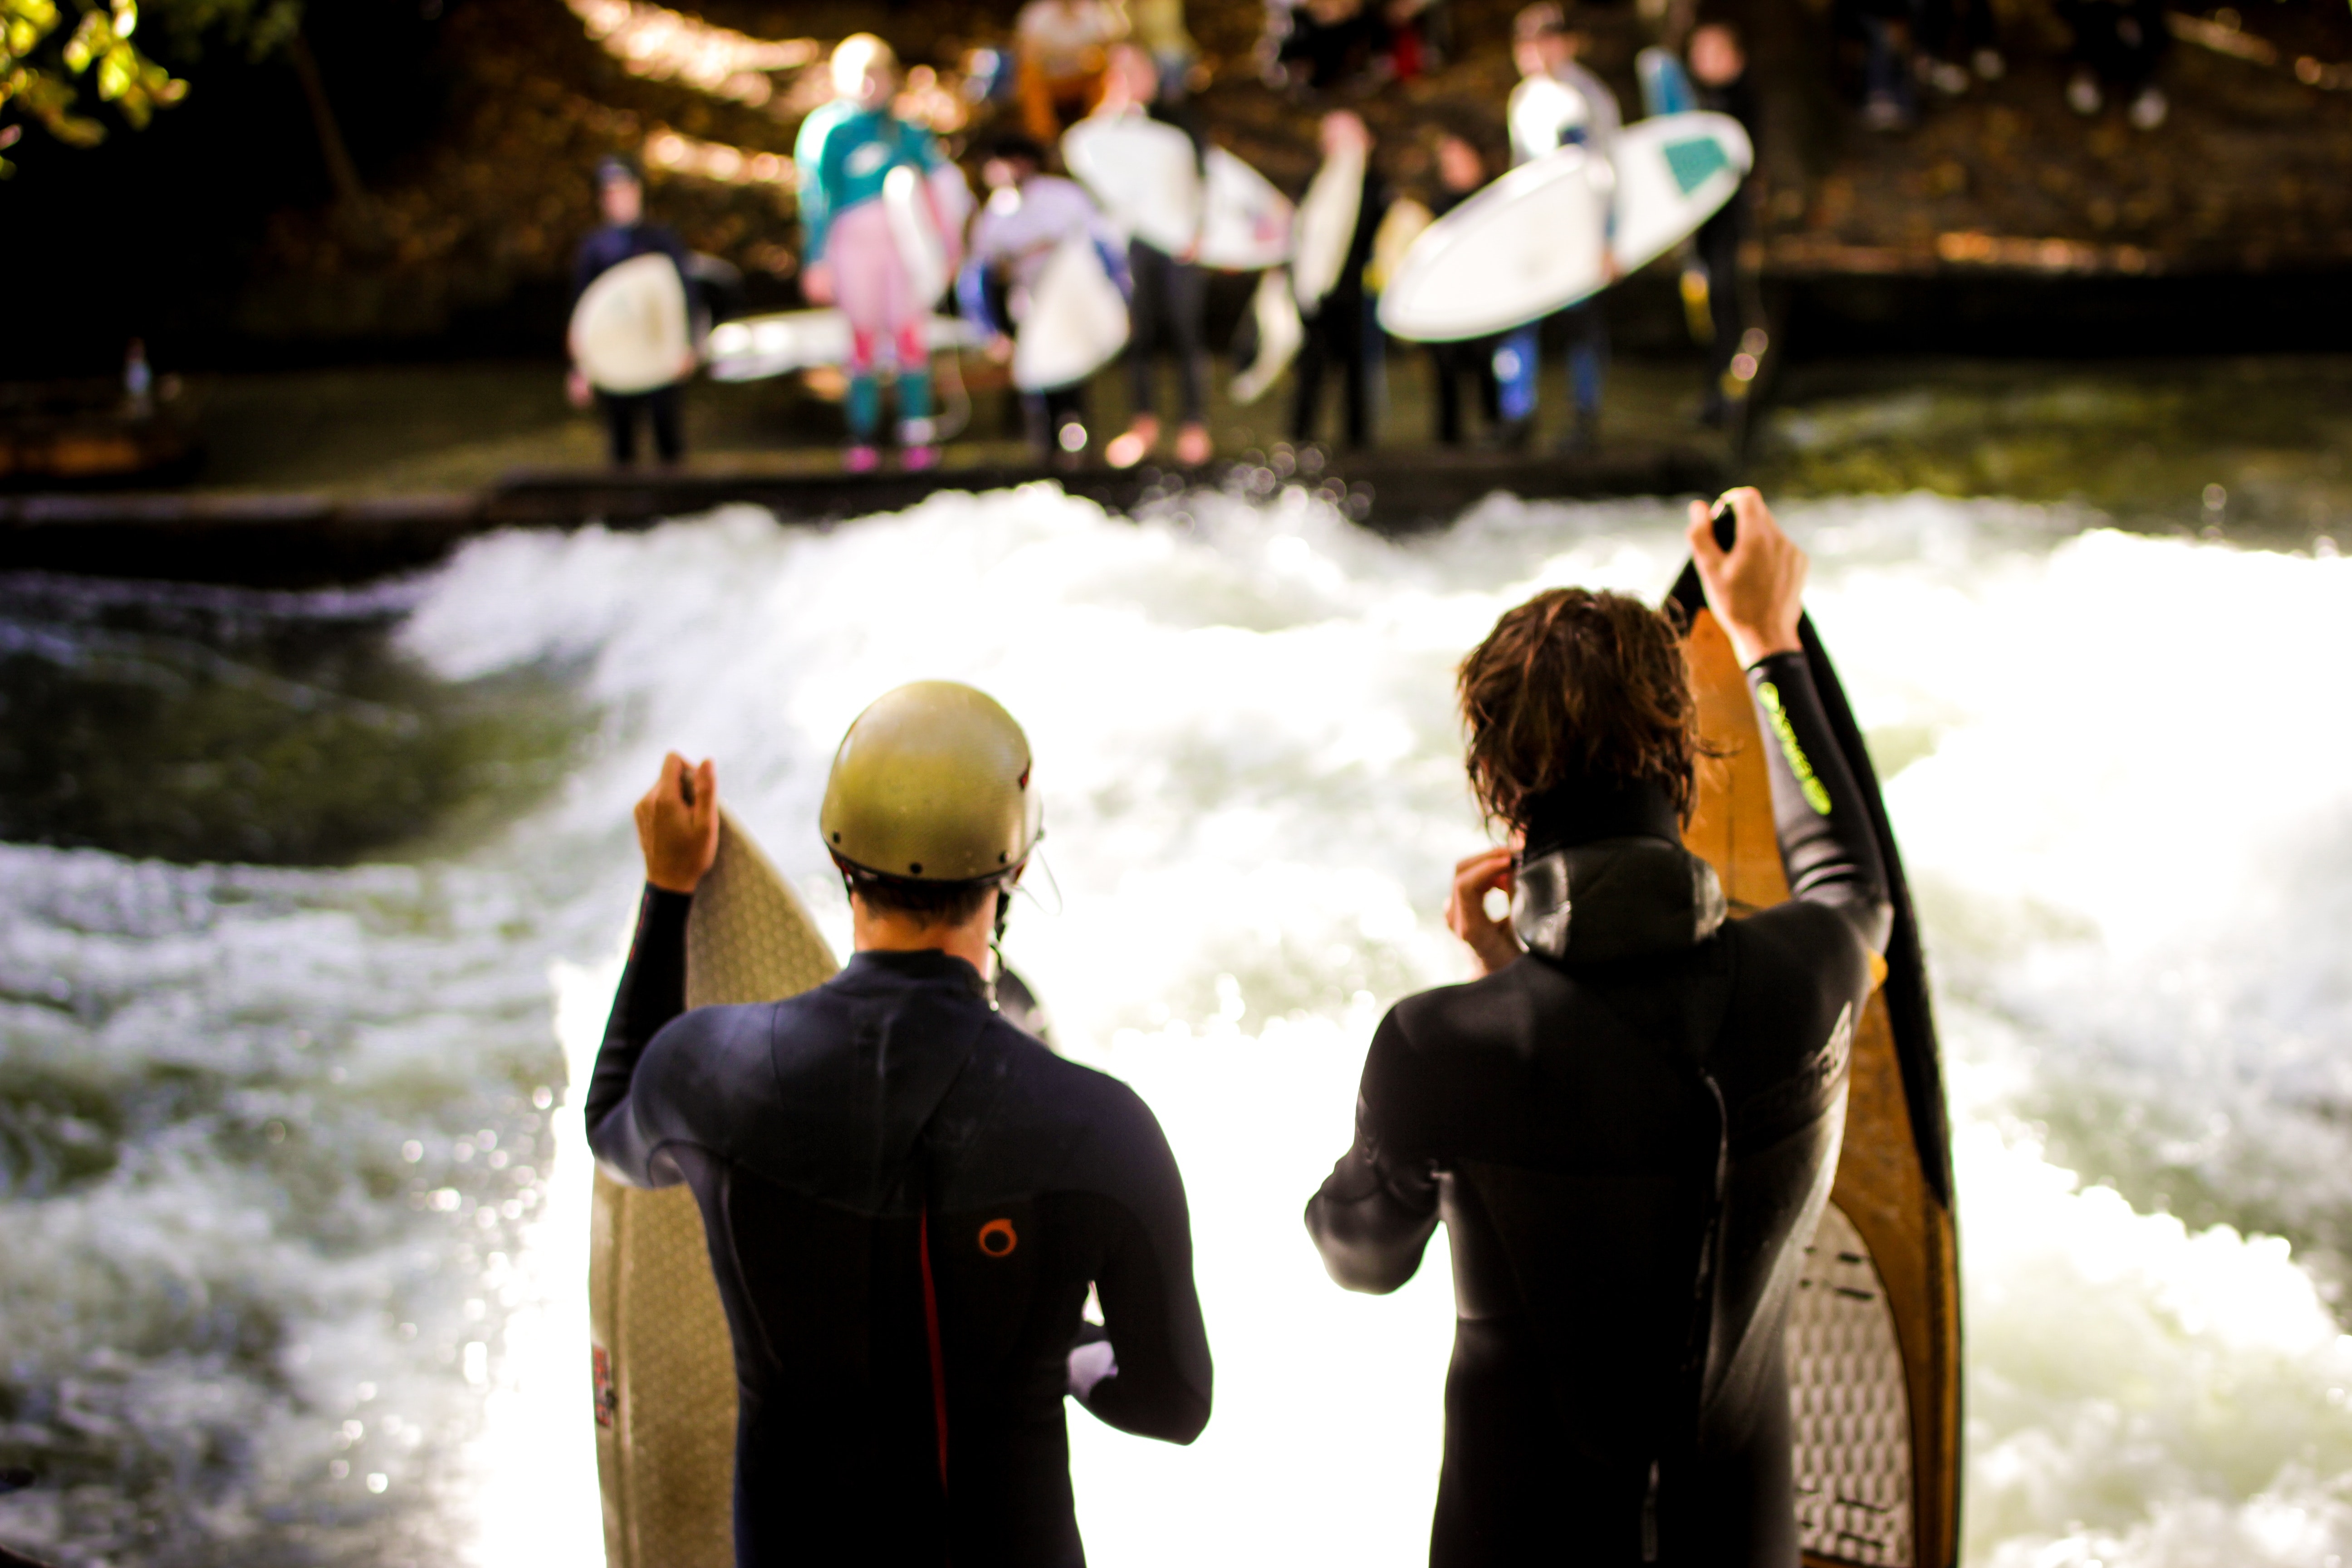
water, photograph, people, water resources, snapshot, youth, river, fun, friendship, tree, watercourse, photography, leisure, water feature, tourism, recreation, smile, vacation, plant, crowd, waterfall, flower, travel, happy, gesture, ceremony